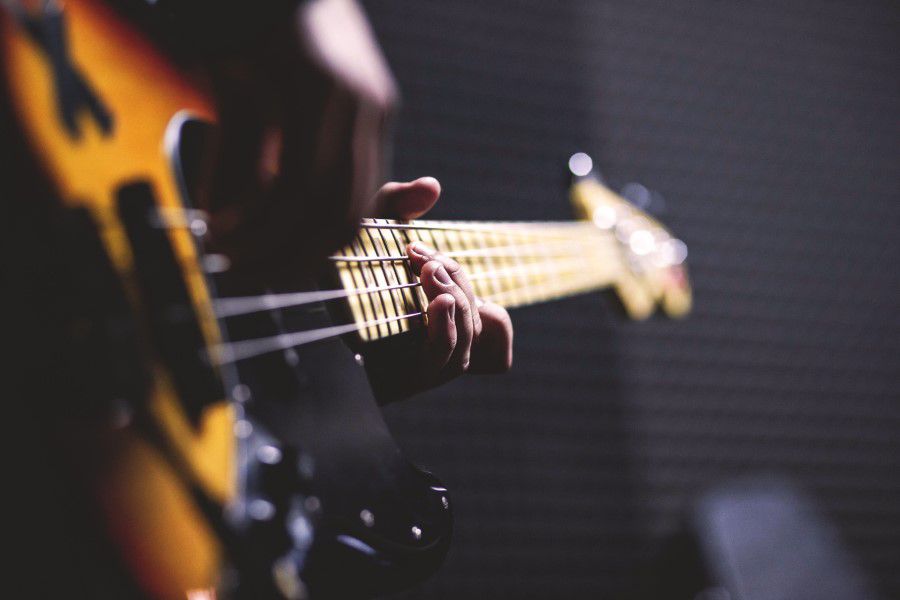
guitar, string instrument, musical instrument, bass guitar, guitarist, plucked string instruments, musician, music, bassist, performance, musical instrument accessory, string instrument accessory, electric guitar, jazz guitarist, guitar accessory, concert, electronic instrument, performing arts, music artist, public event, event, rock concert, finger, slide guitar, acoustic electric guitar, metal